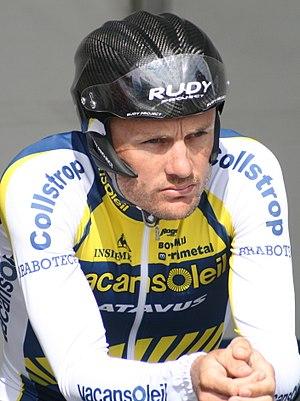
Baden Cooke, lors des Quatre jours de Dunkerque 2009